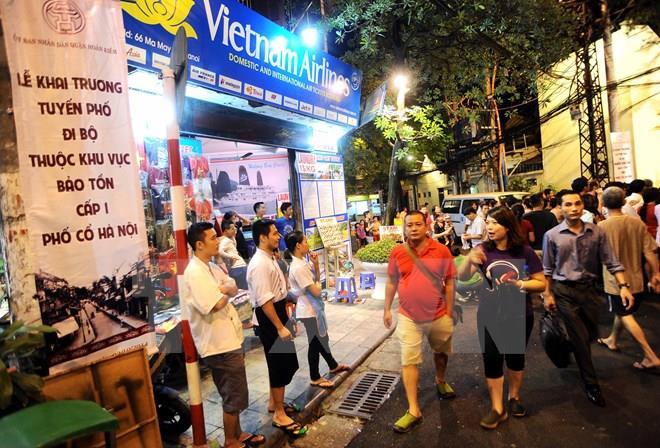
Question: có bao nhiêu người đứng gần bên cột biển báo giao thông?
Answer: ba người